Describe the emotion expressed in this image:  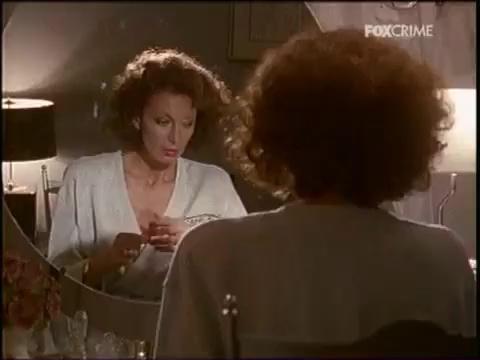
This person displays Suffering, valence and arousal with high intensity.